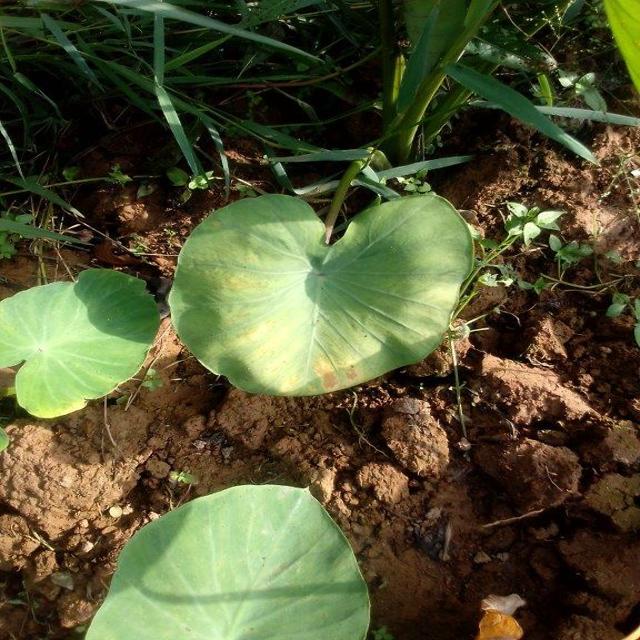
Label: Early_Blight